ArmaLite AR-18

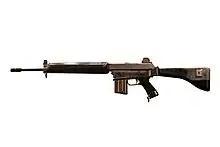
AR-180 variant made by Howa

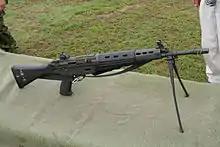
Japanese Howa Type 89 rifle also part of AR-18 variation

The standard AR-18 versions manufactured by ArmaLite, Howa and Sterling differ only in minor details. ArmaLite and Howa rifles have a satin grey phosphate finish, while Sterling rifles sported two finishes; Serial numbers S15001 through S20000 had a black, glossy enamel painted finish. Starting with serial number S20001, a blued finish was used for the remainder of production. Rifles were normally equipped with a sling, cleaning kit (bore/brush), and a knife-type bayonet with scabbard. An optional bipod with a case was available.